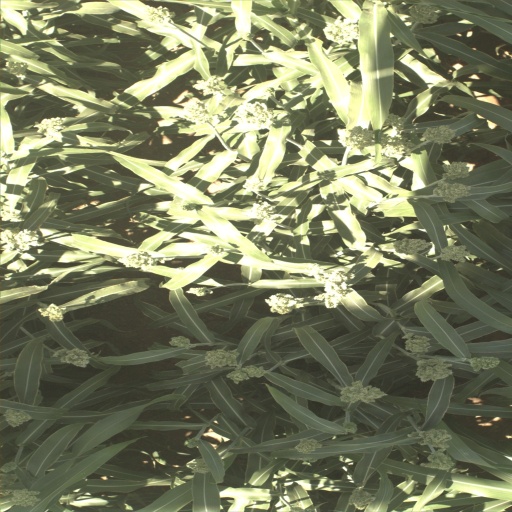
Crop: sorghum